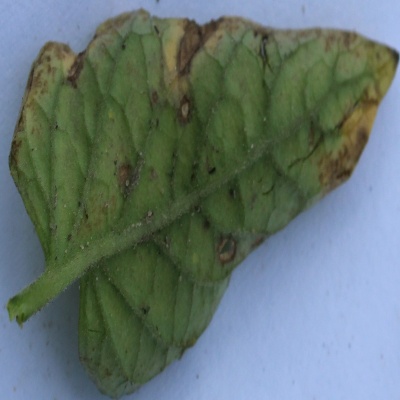
Crop: Tomato
Condition: leaf curl